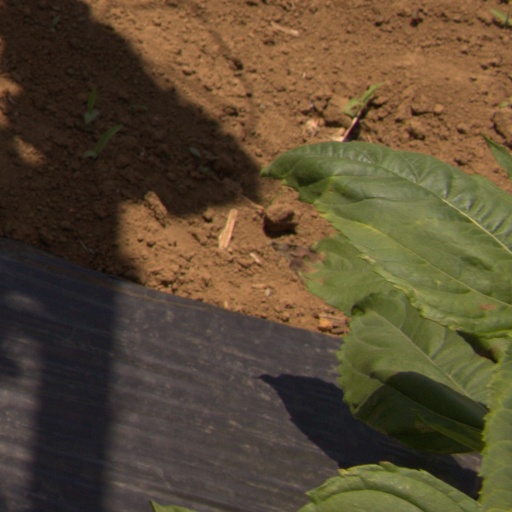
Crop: Jerusalem artichoke